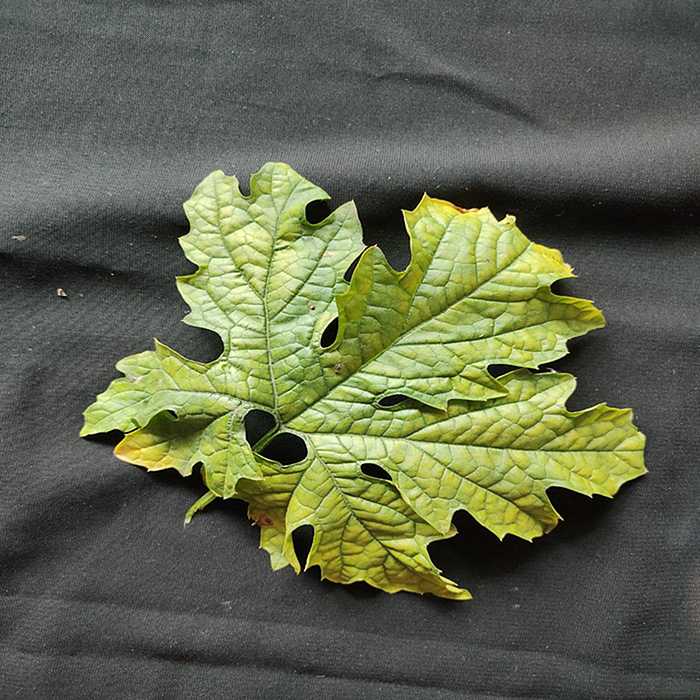
Plant: Bitter Gourd
Label: Mosaic virus